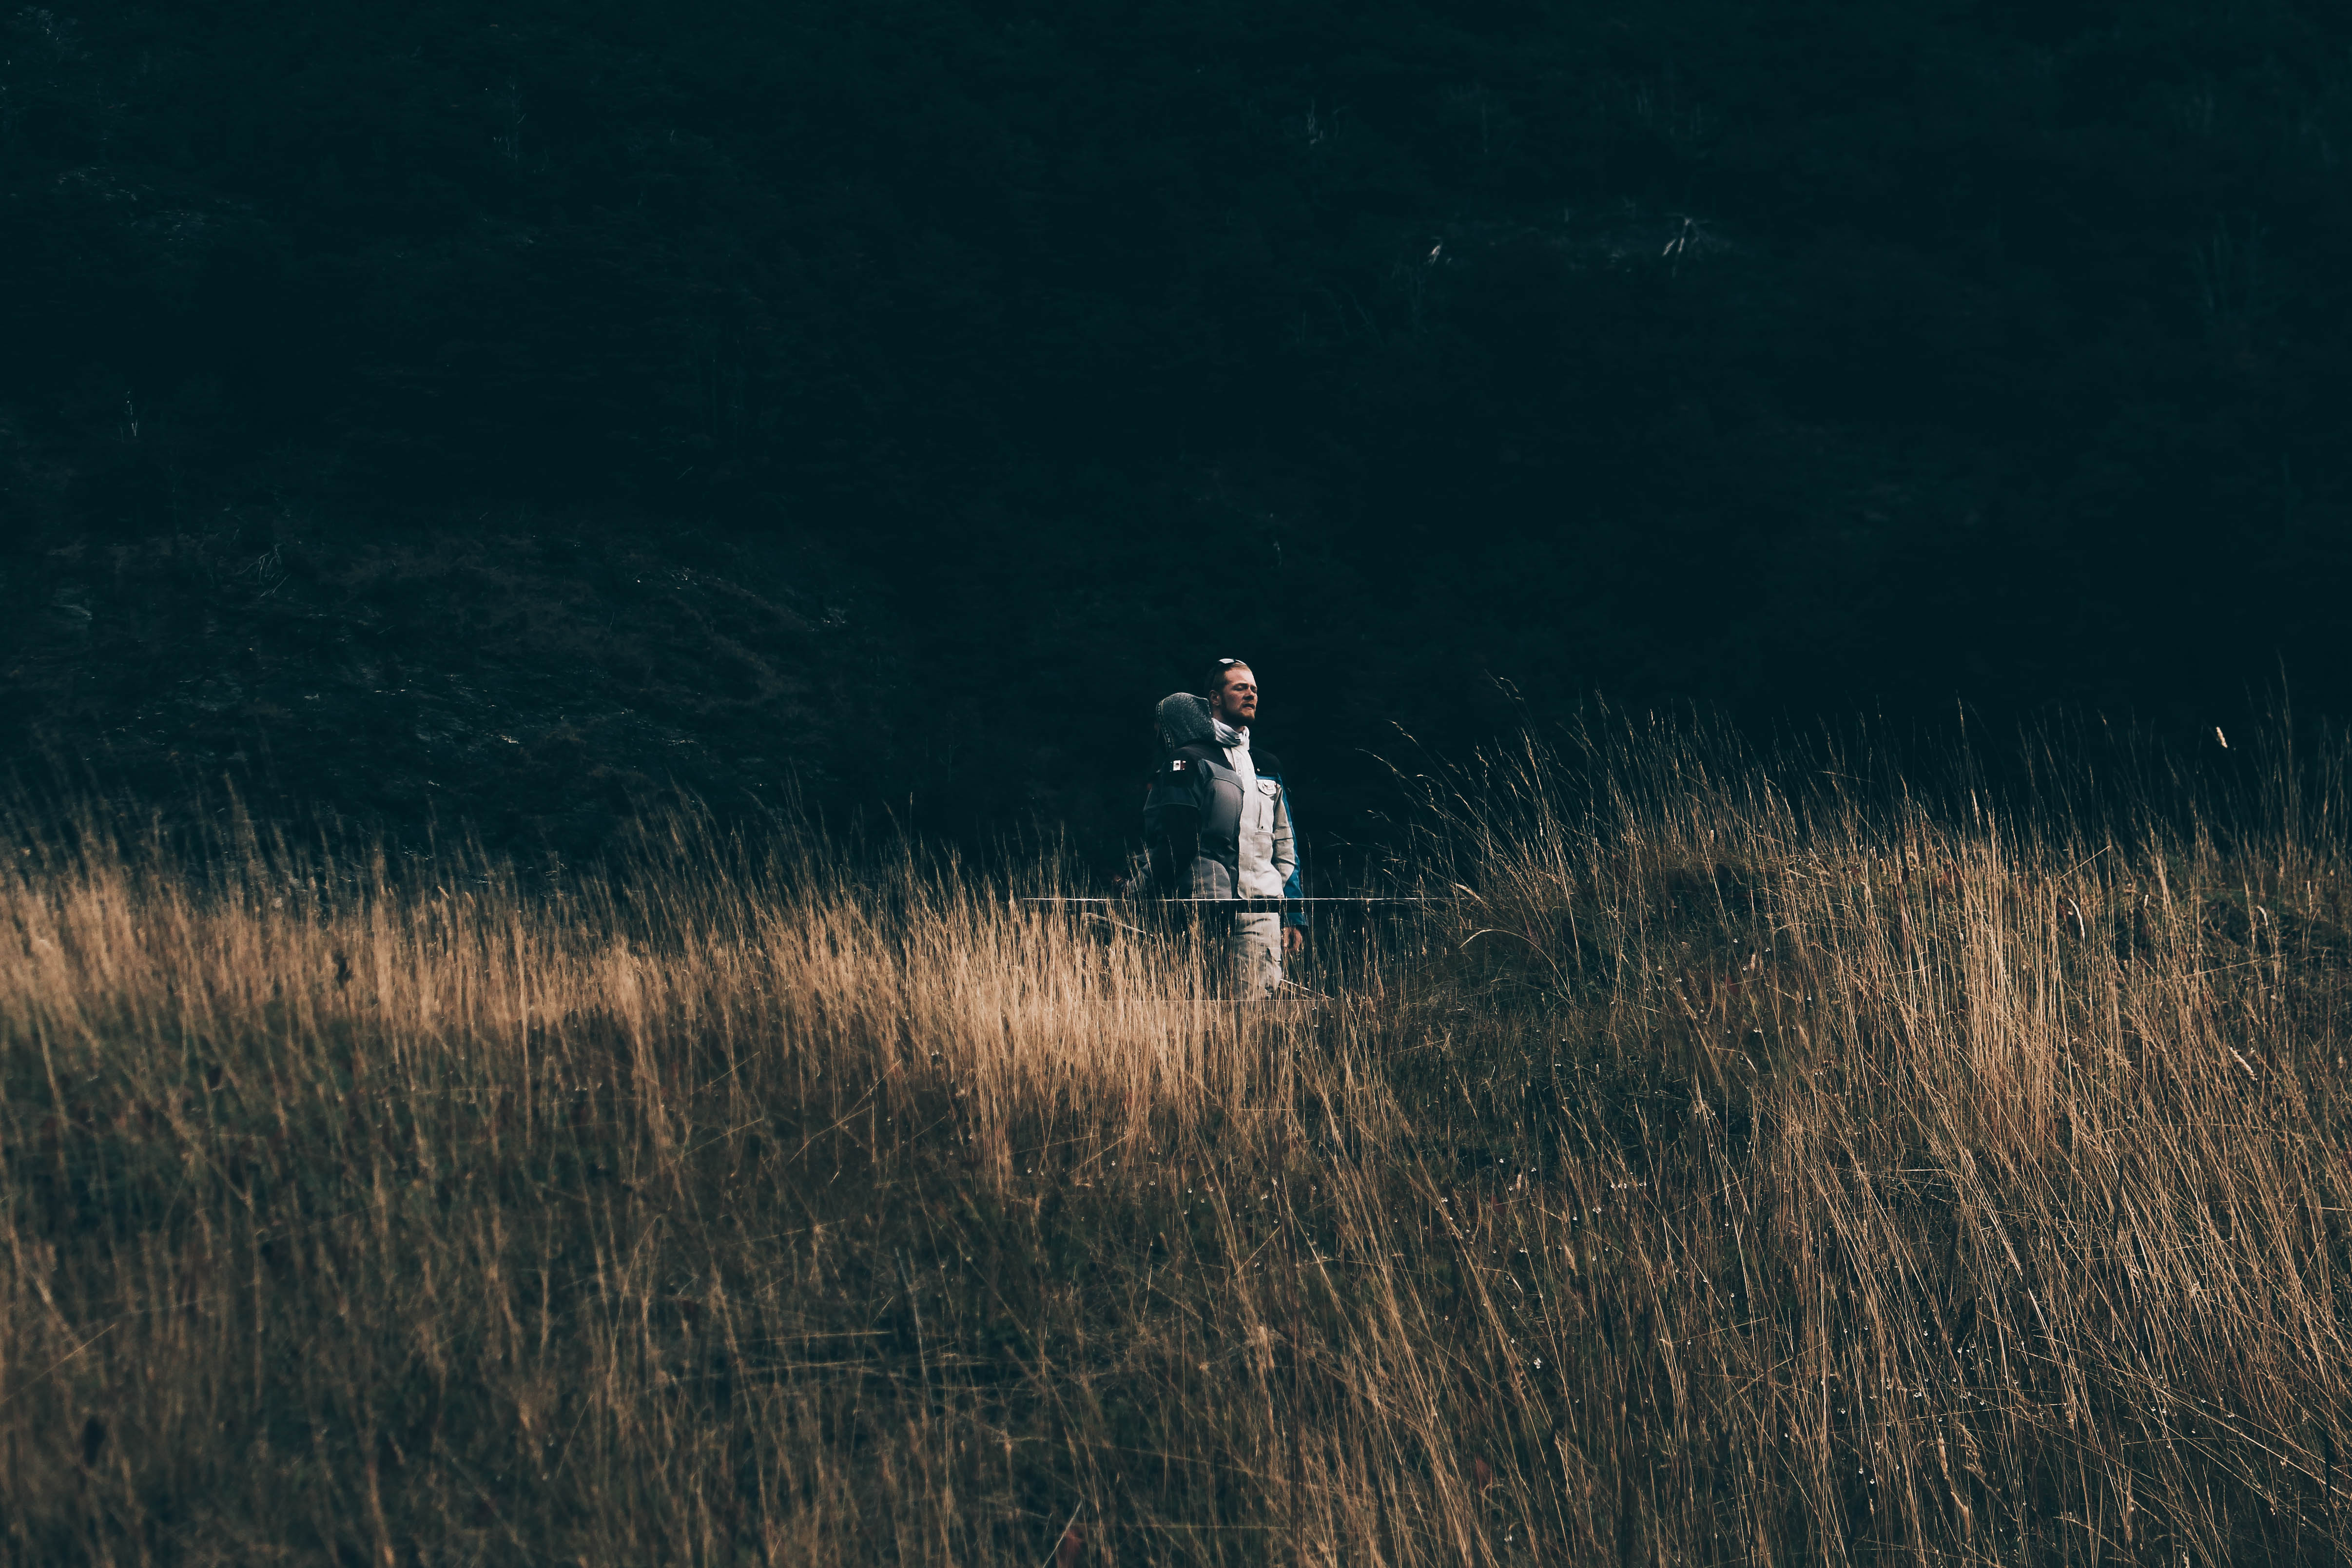
horizon, light, morning, evening, darkness, atmospheric phenomenon, atmosphere of earth